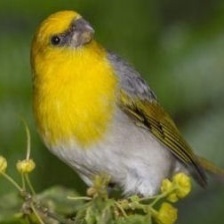
Species: PALILA
Scientific name: LOXIOIDES BAILLEUI